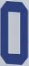
Number: 0